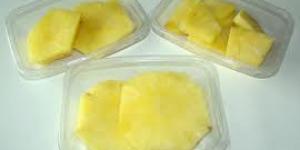
ensalada de pina y manzana